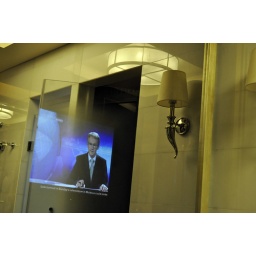
TV in mirror of bathroom in guest room at China Summit hotel in Beijing.